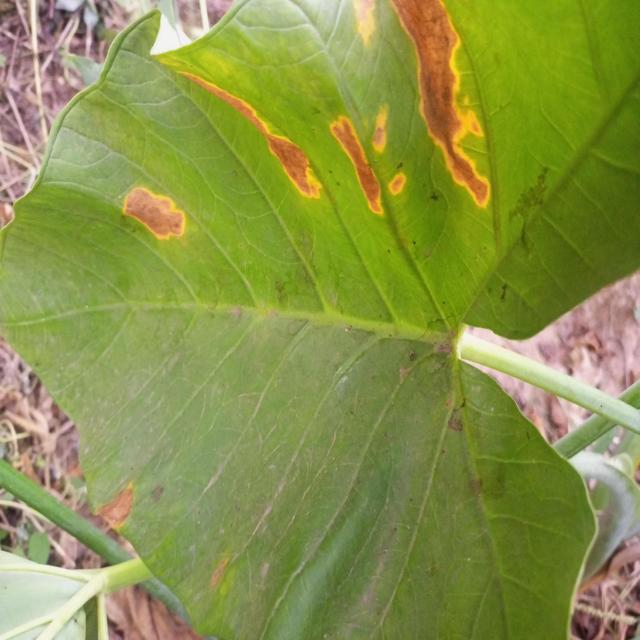
Label: Late_Blight